Ms. Hammurabi

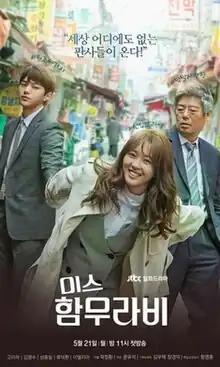
Promotional poster

Ms. Hammurabi is a 2018 South Korean television series written by Moon Yoo-seok, the chief judge of Seoul Eastern District Court, and starring Go Ara, Kim Myung-soo, and Sung Dong-il. It is based on the screenwriter's own novel of the same name, which was first serialized in 2015 on "The Hankyoreh" and was later published in paperback form in 2016 by Munhakdongne Publishing Group. It aired on JTBC from May 21 to July 16, 2018, every Monday and Tuesday at 23:00 (KST) for 16 episodes.